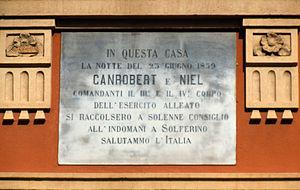
François Marcellin Certain de Canrobert, né François Certain Canrobert à Saint-Céré le 27 juin 1809, et mort à Paris le 28 janvier 1895, est un maréchal français. Il s'illustre dans les principales campagnes du Second Empire. Après avoir été un soutien indéfectible de Napoléon III, il devient sous la Troisième République l'une des figures du parti bonapartiste et siège, de 1876 à 1894, au Sénat au sein du groupe de l'Appel au peuple.
Adolphe Niel, né le 4 octobre 1802 à Muret en Haute-Garonne et mort le 13 août 1869 à Paris, est un maréchal de France, également ministre de la Guerre et homme politique. Il fut un proche de l'empereur Napoléon III.